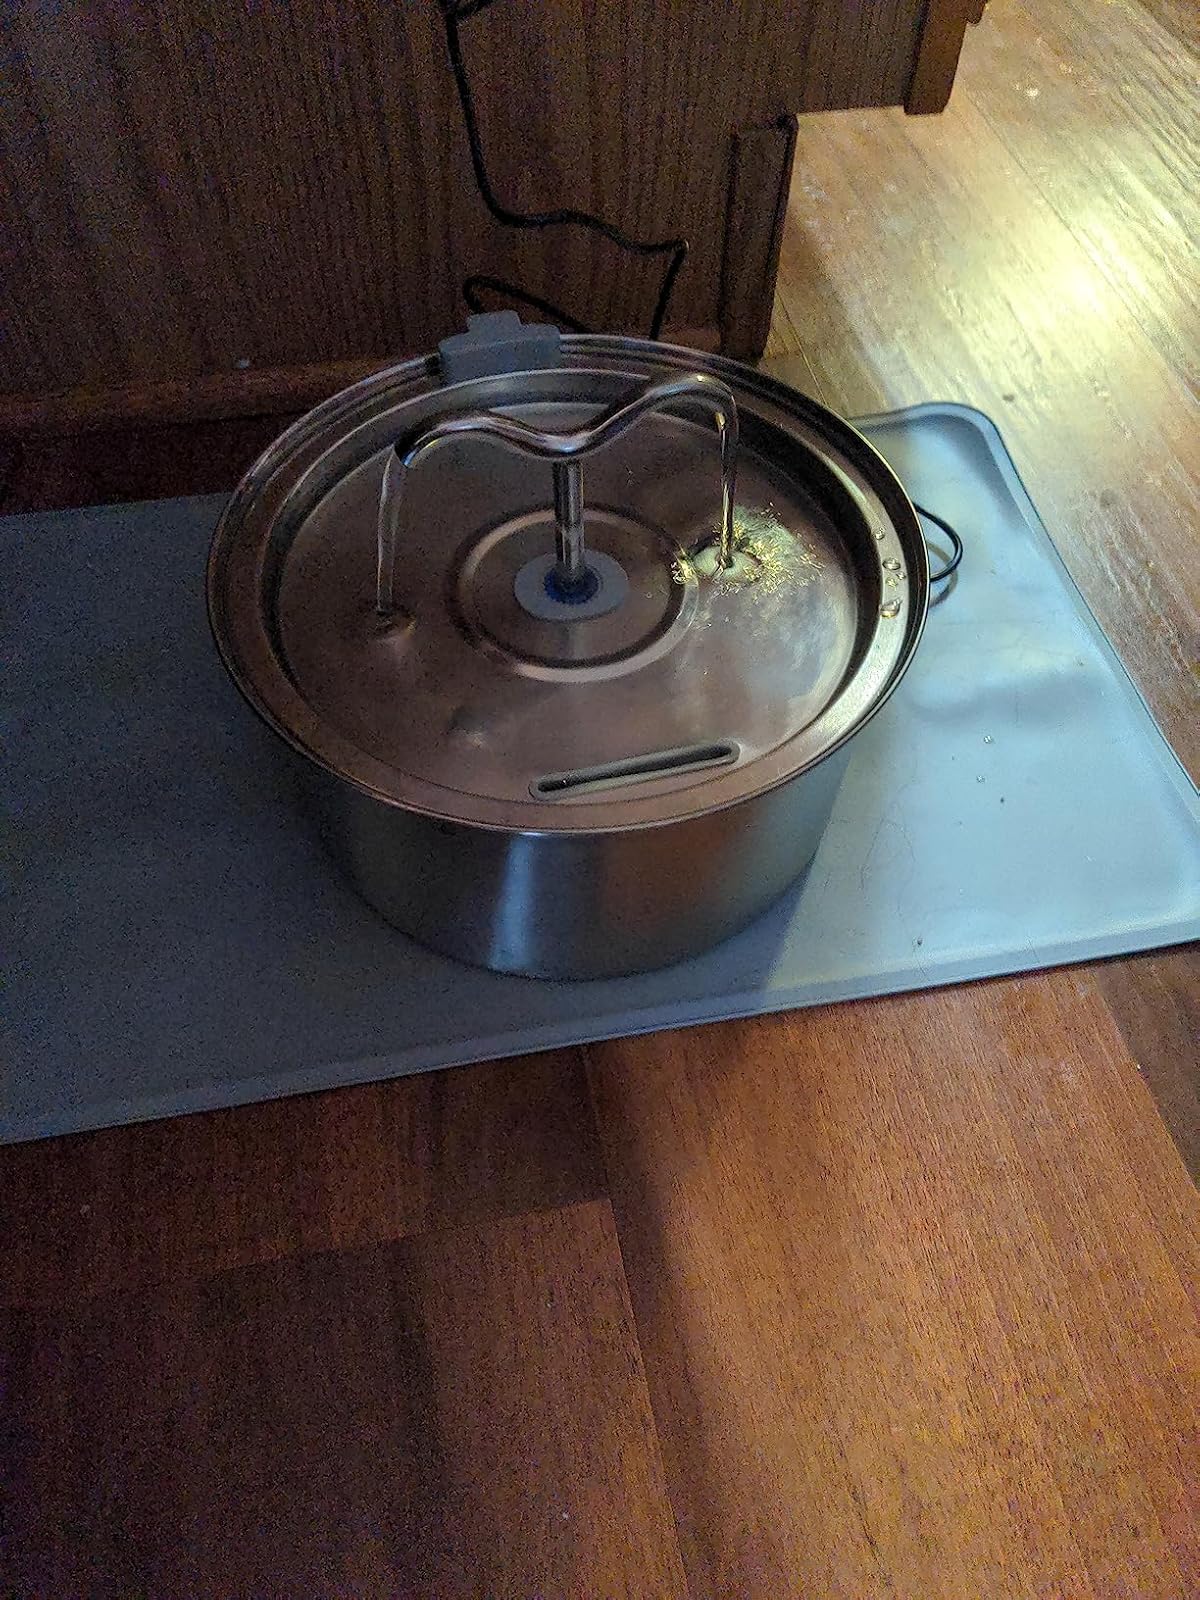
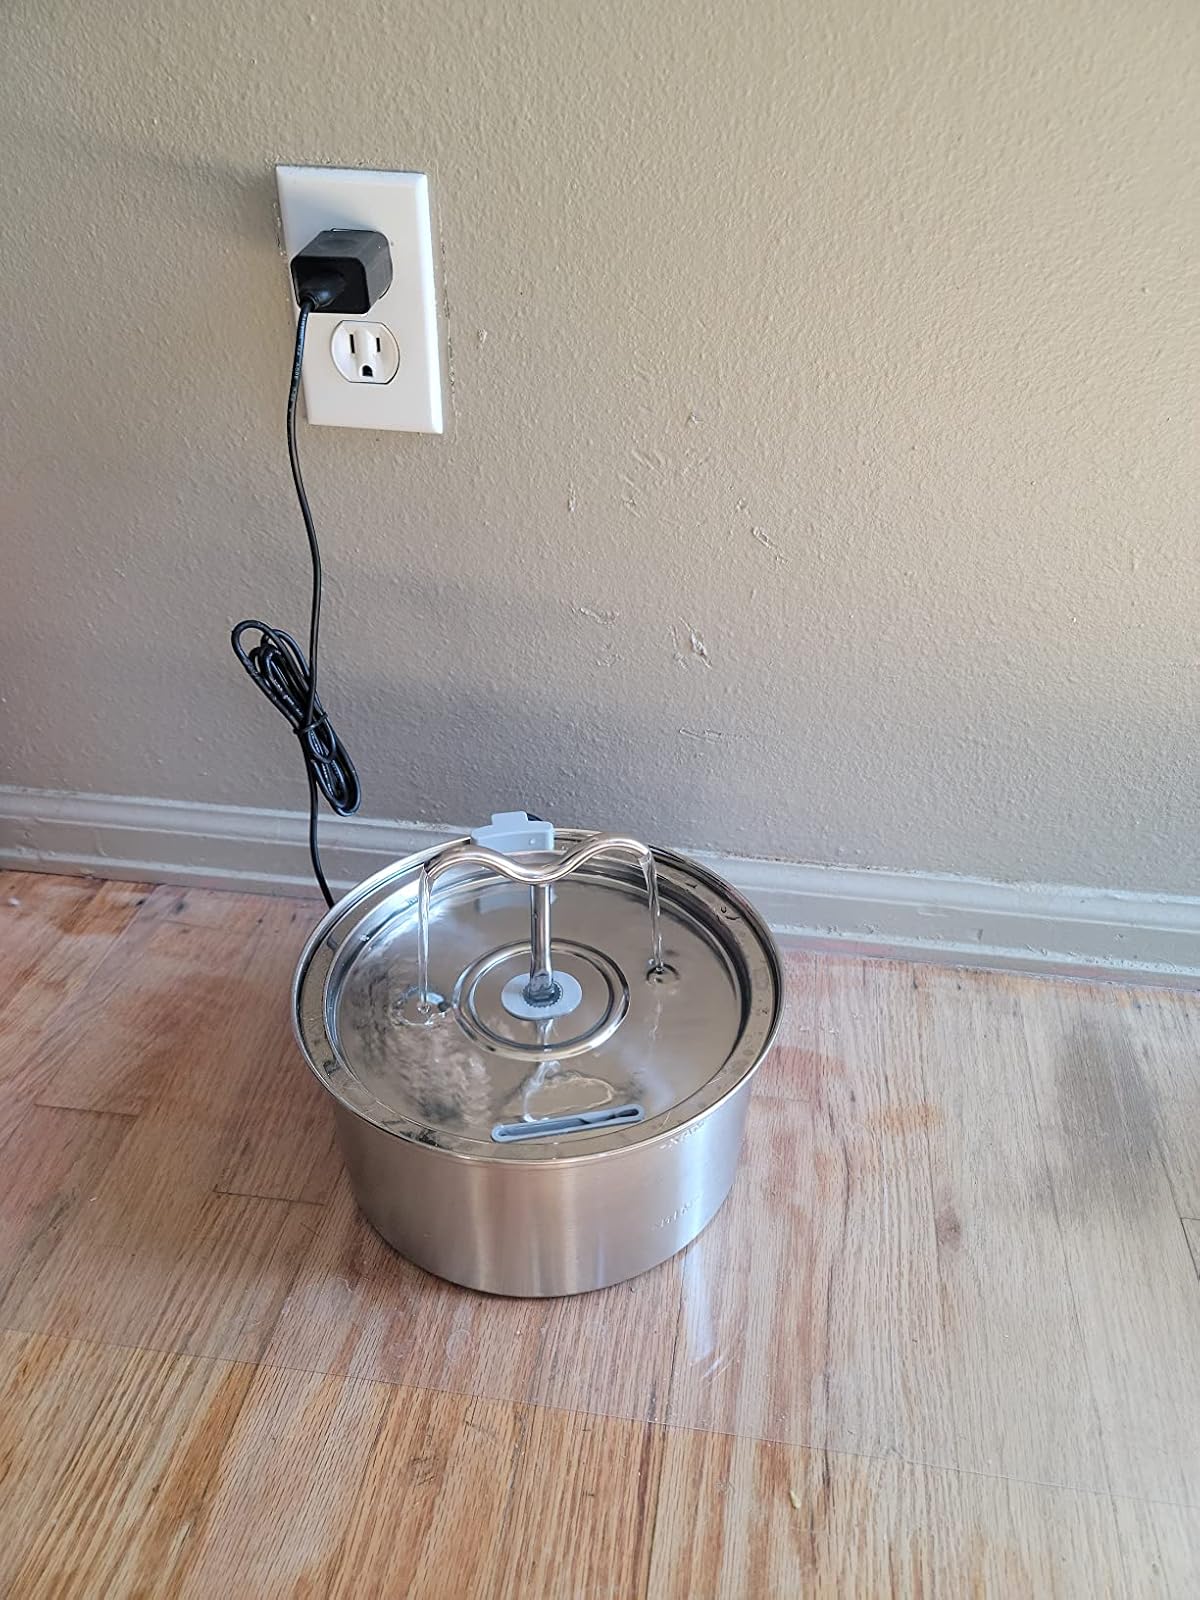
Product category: items_bowl
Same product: yes